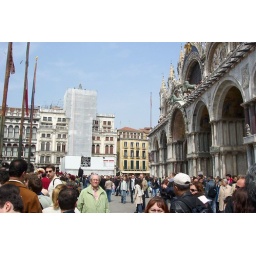
The hotel we stayed in is the yellow building - move your cursor over the photo to see the note.